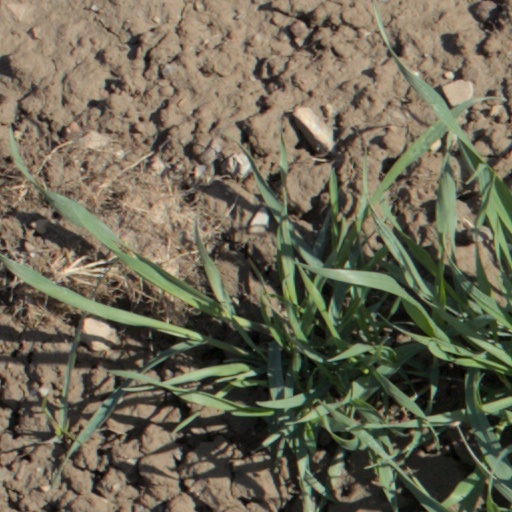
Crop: wheat